Portrait painting

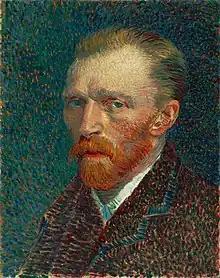
Vincent van Gogh, "Self-portrait", 1887

Group portraits were produced in great numbers during the Baroque period, particularly in the Netherlands. Unlike in the rest of Europe, Dutch artists received no commissions from the Calvinist Church which had forbidden such images or from the aristocracy which was virtually non-existent. Instead, commissions came from civic and businesses associations. Dutch painter Frans Hals used fluid brush strokes of vivid color to enliven his group portraits, including those of the civil guards to which he belonged. Rembrandt benefitted greatly from such commissions and from the general appreciation of art by bourgeois clients, who supported portraiture as well as still-life and landscapes painting. In addition, the first significant art and dealer markets flourished in Holland at that time.